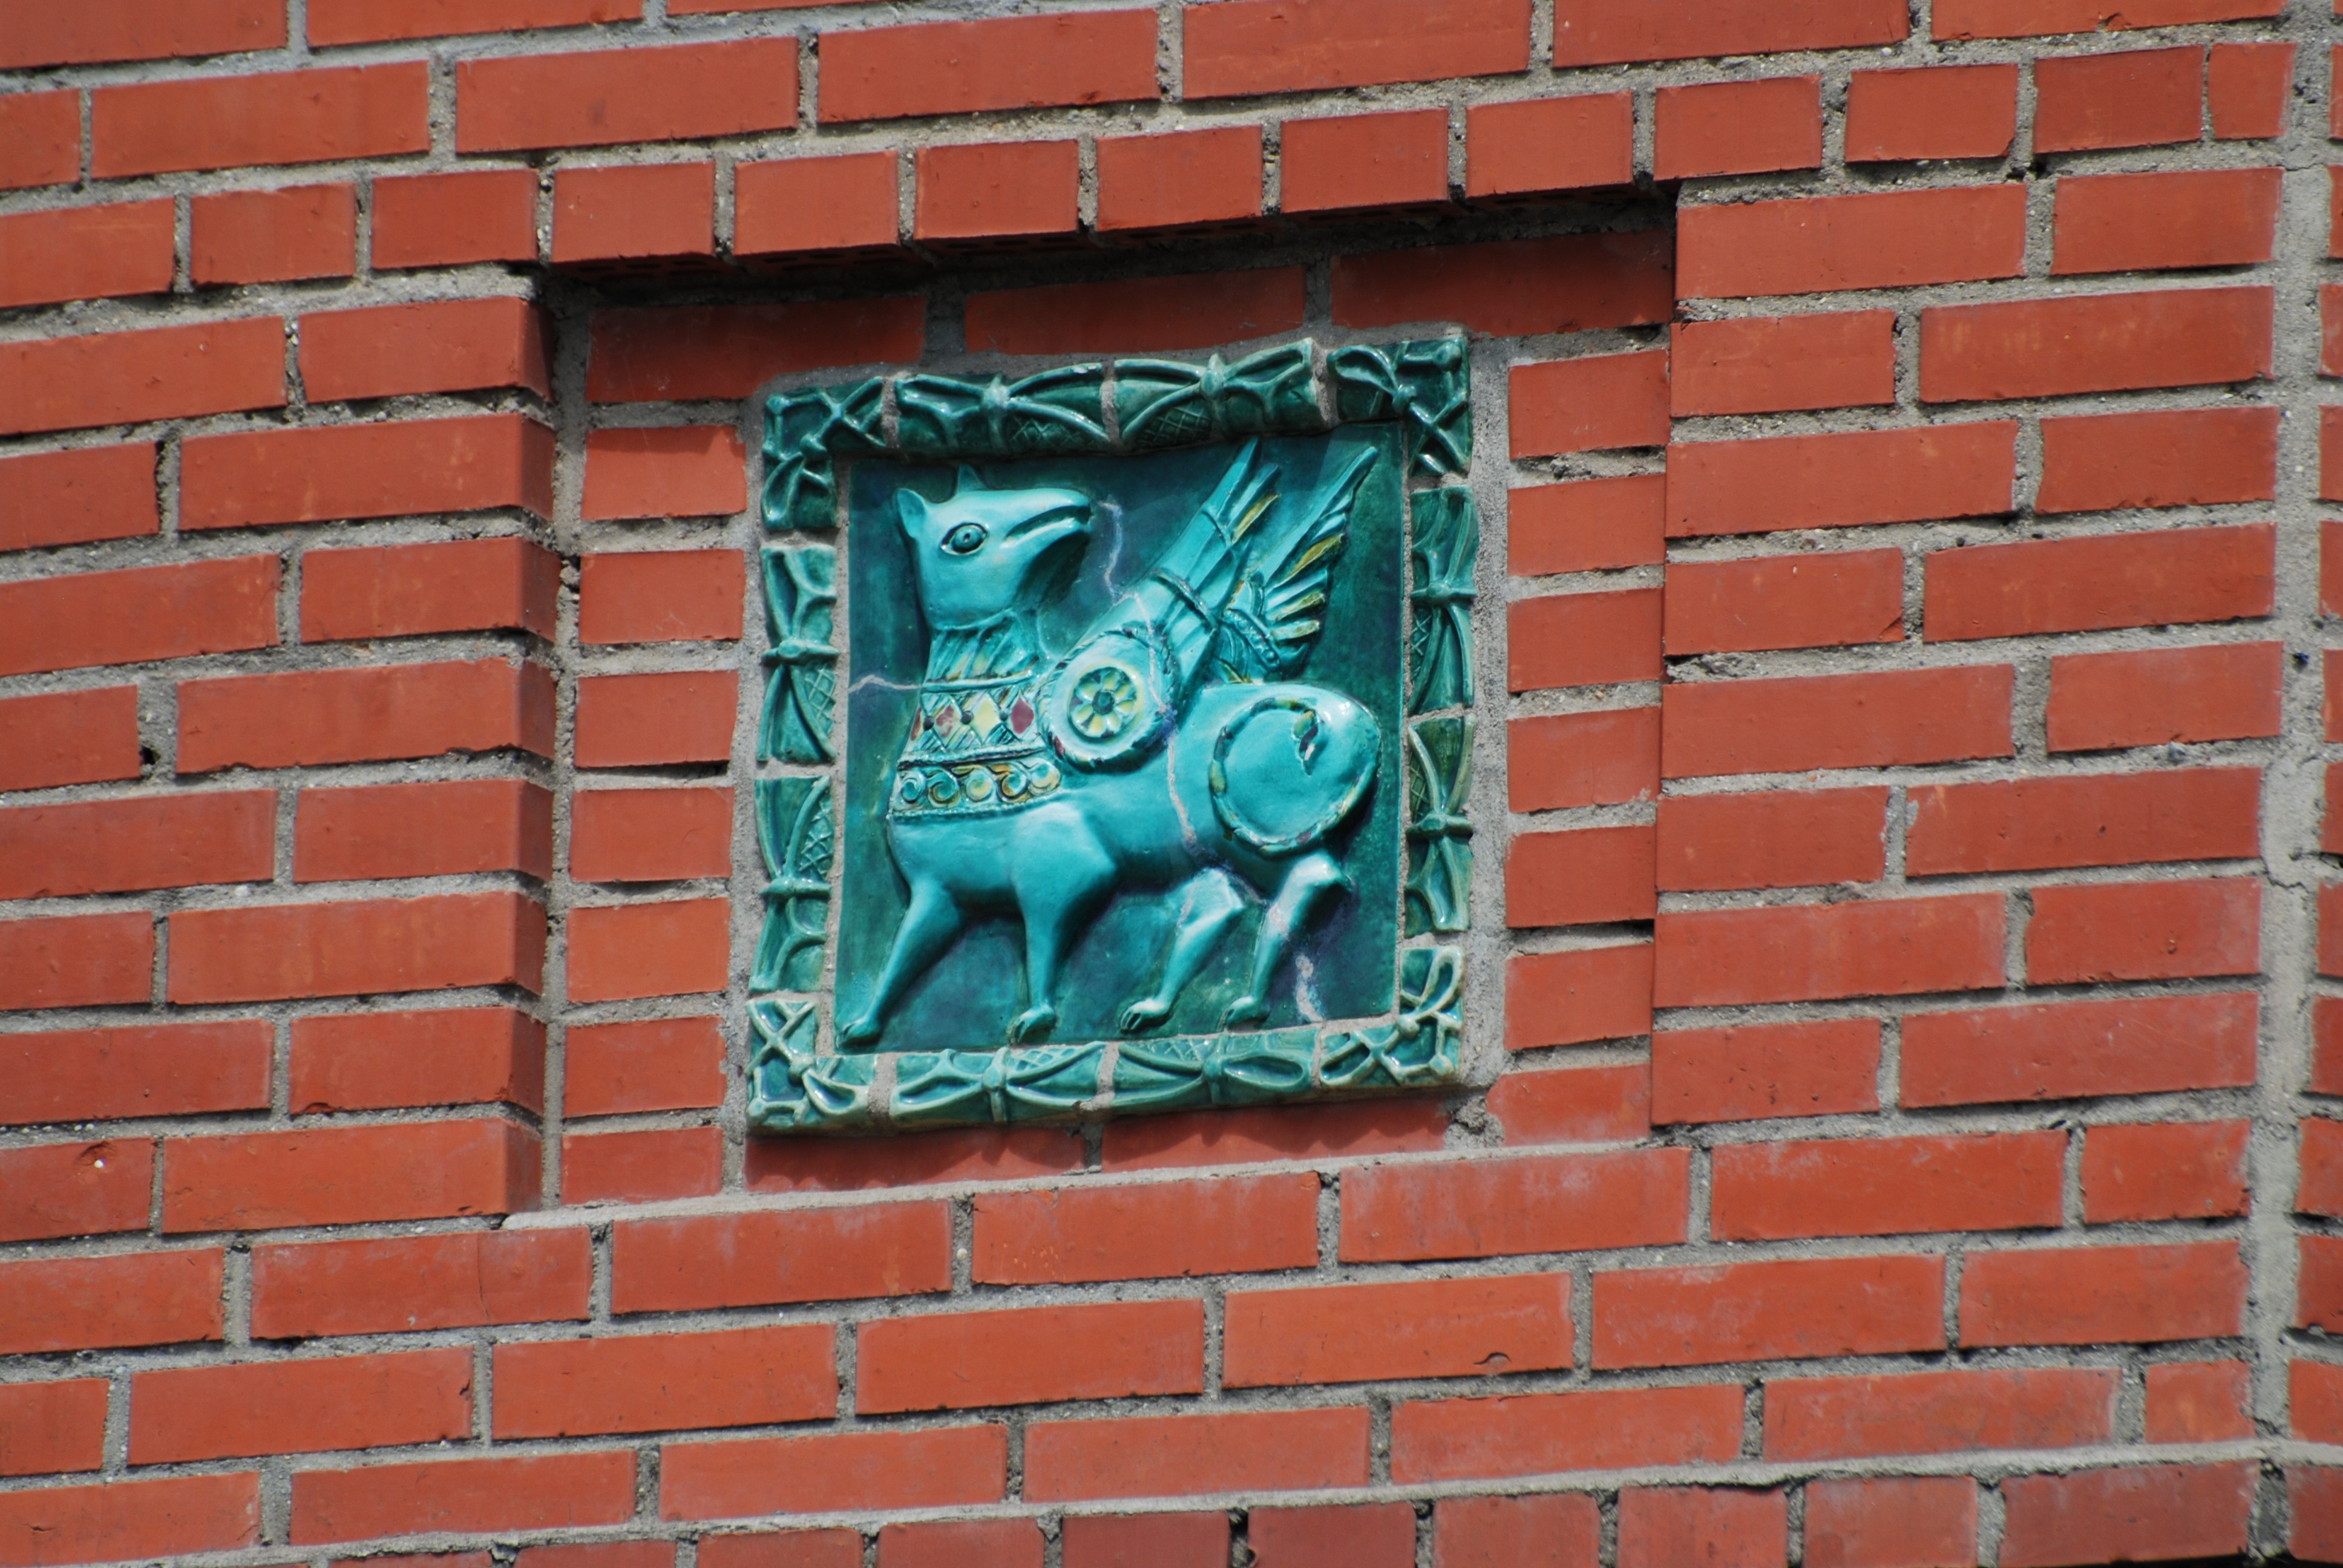
window, number, wall, europe, facade, nikon, brick, graffiti, signage, lane, material, art, cool image, nikkor, russia, d80, brickwork, 70300mm, nikond80, 70300mmf4556gvr, sergievposad, moscowregion, sergiyevposad, road surface, urban area